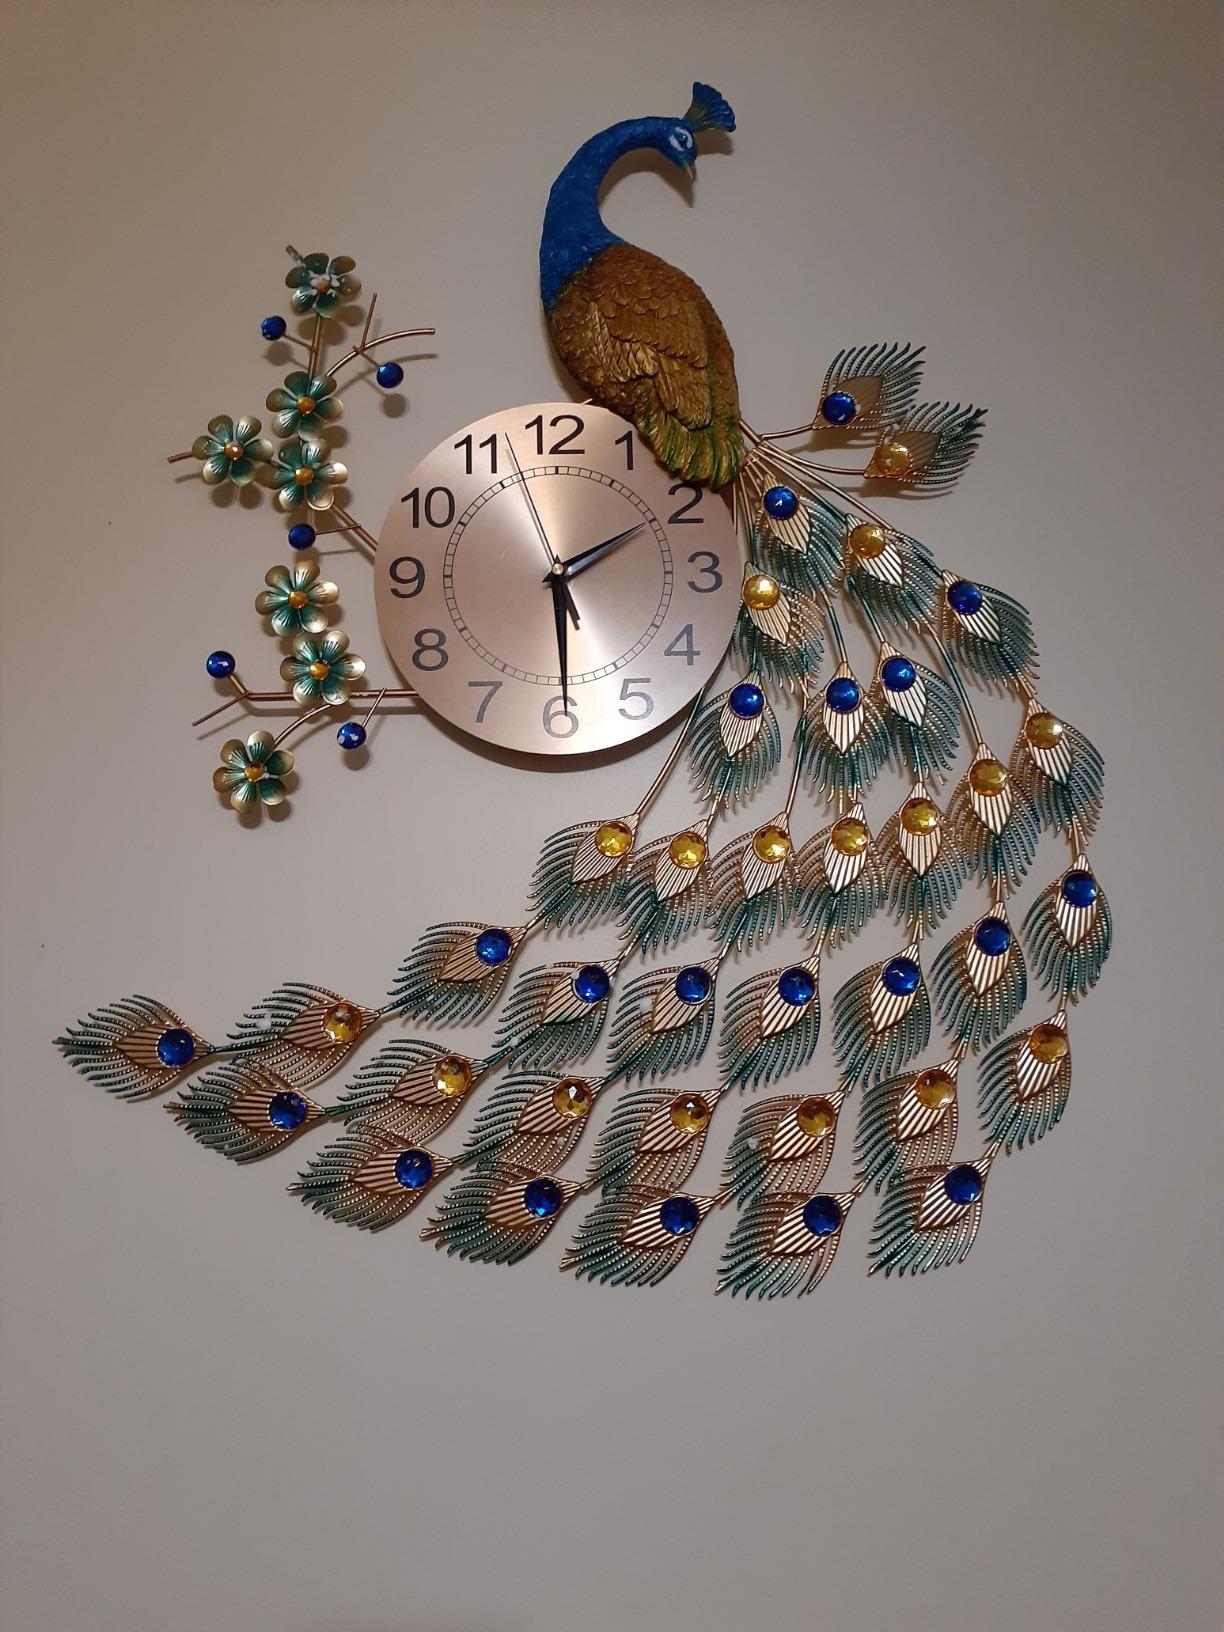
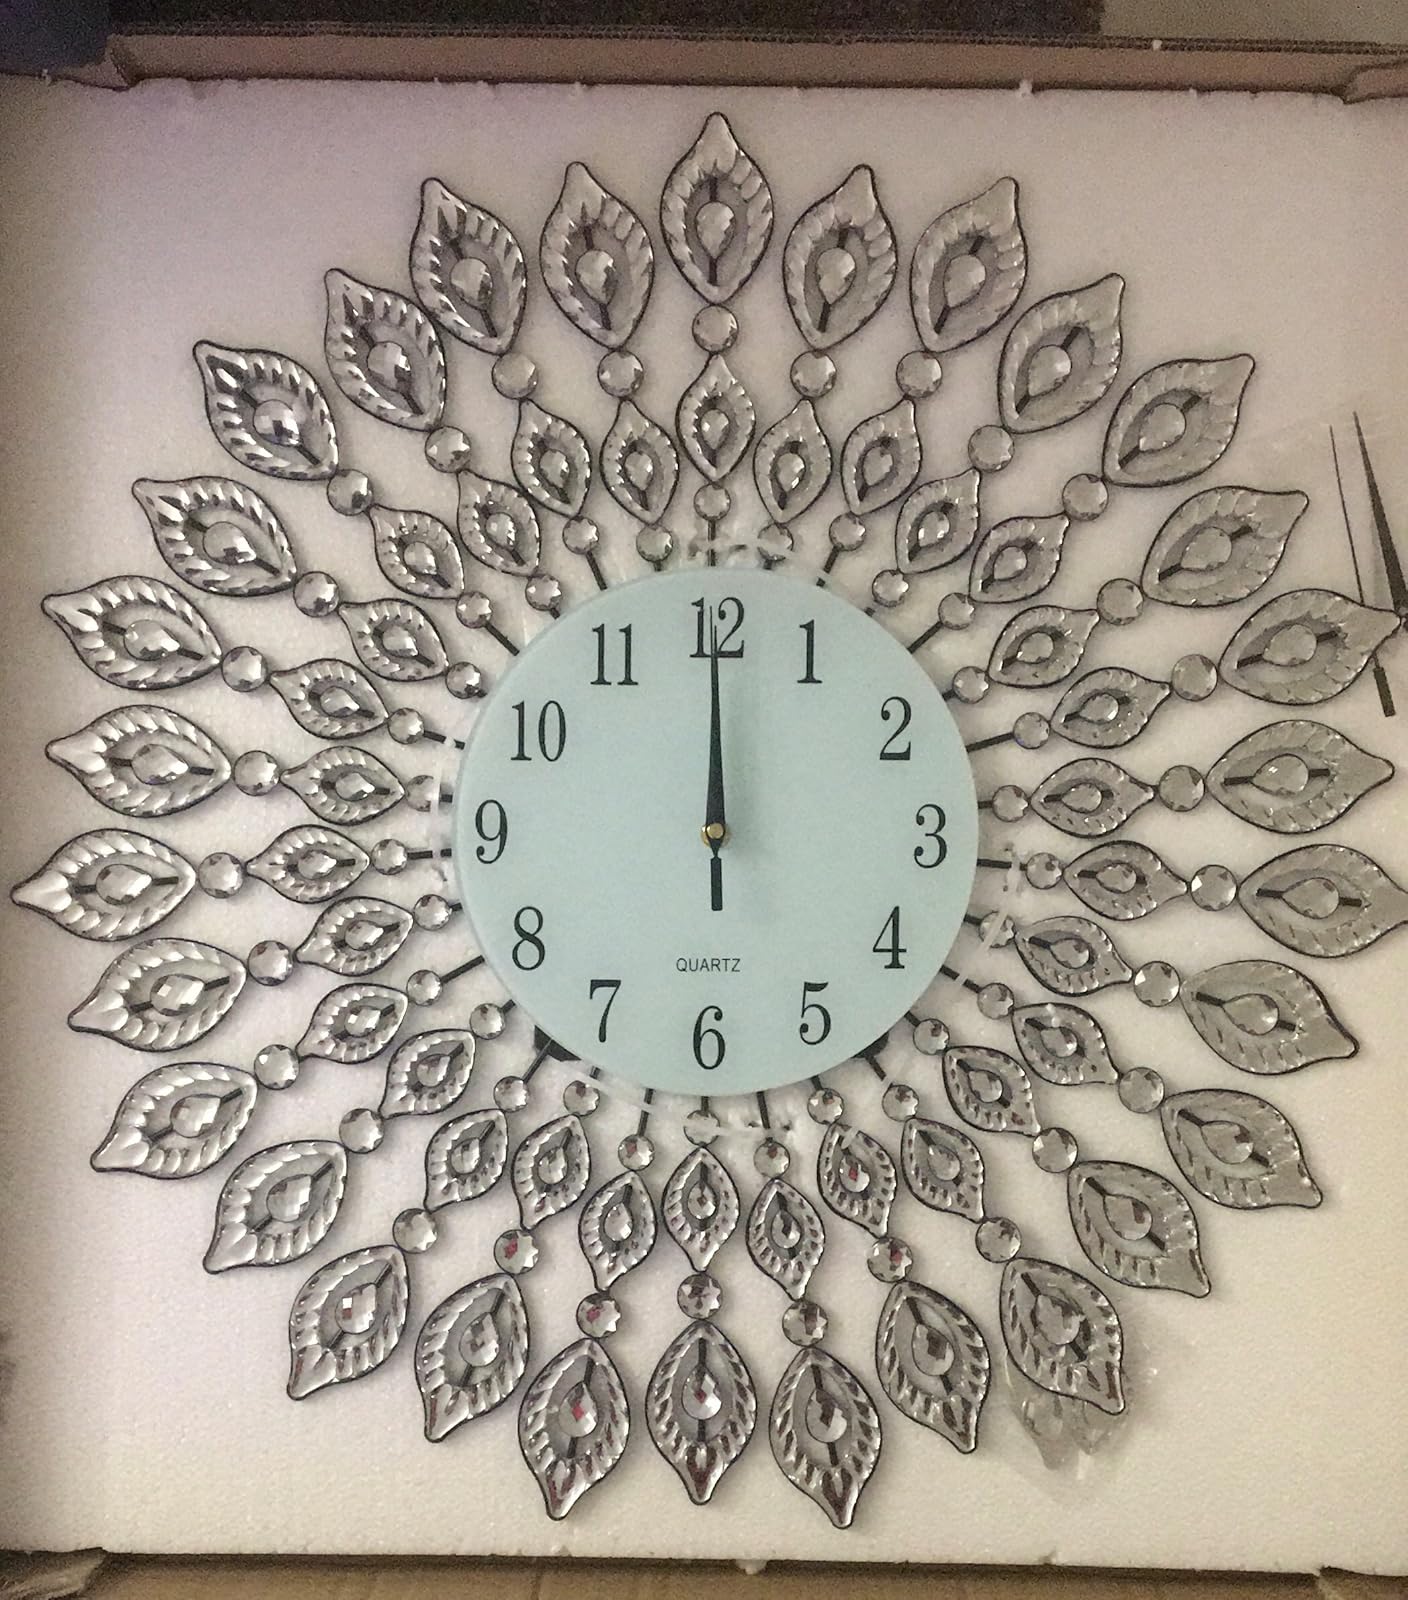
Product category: clock
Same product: no